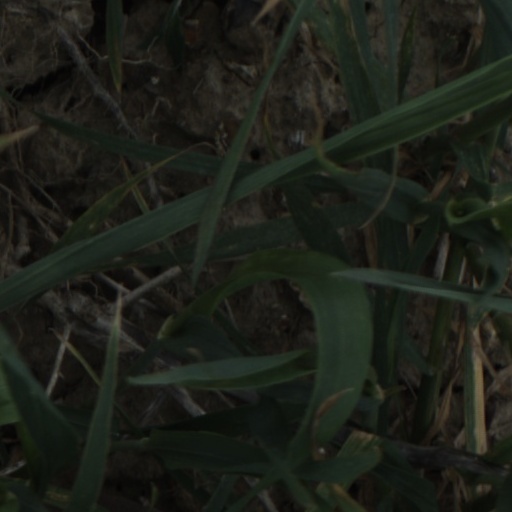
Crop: wheat